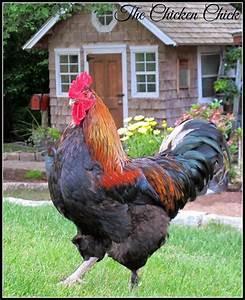
chicken